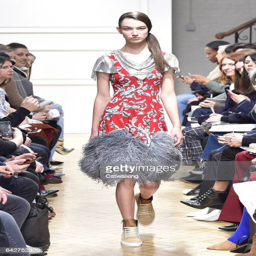
a model walks the runway at the fashion show during event